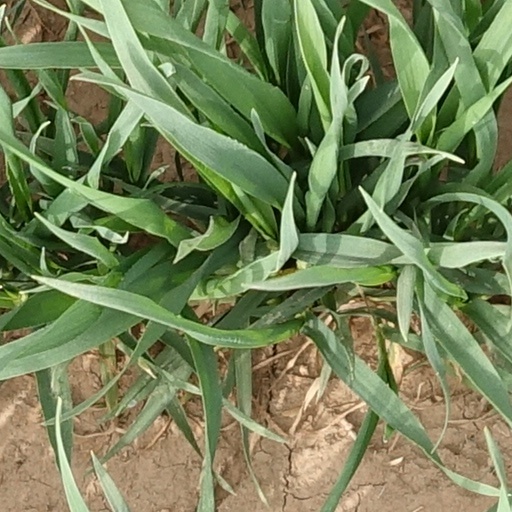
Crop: wheat